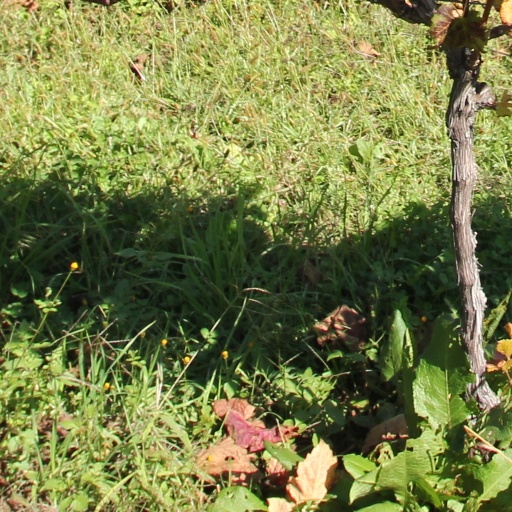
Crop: grape